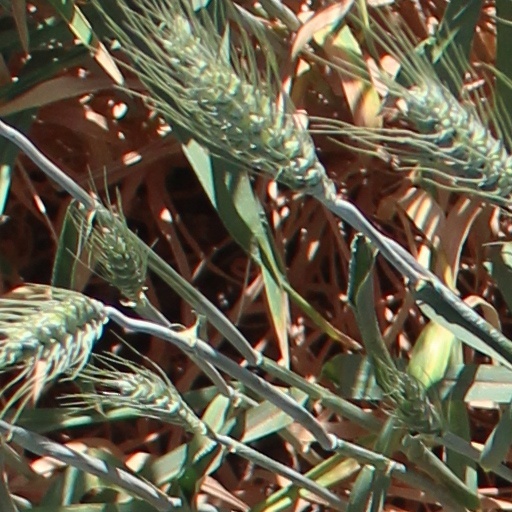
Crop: wheat